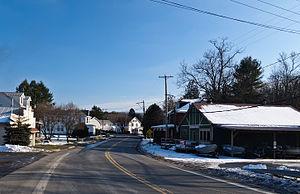
New Ringgold est un borough situé au sud-est de la partie centrale du comté de Schuylkill, en Pennsylvanie, aux États-Unis. En 2010, il comptait une population de 276 habitants. Il est incorporé le 24 septembre 1877.